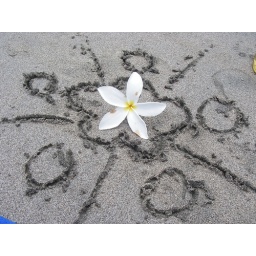
flower in the sand